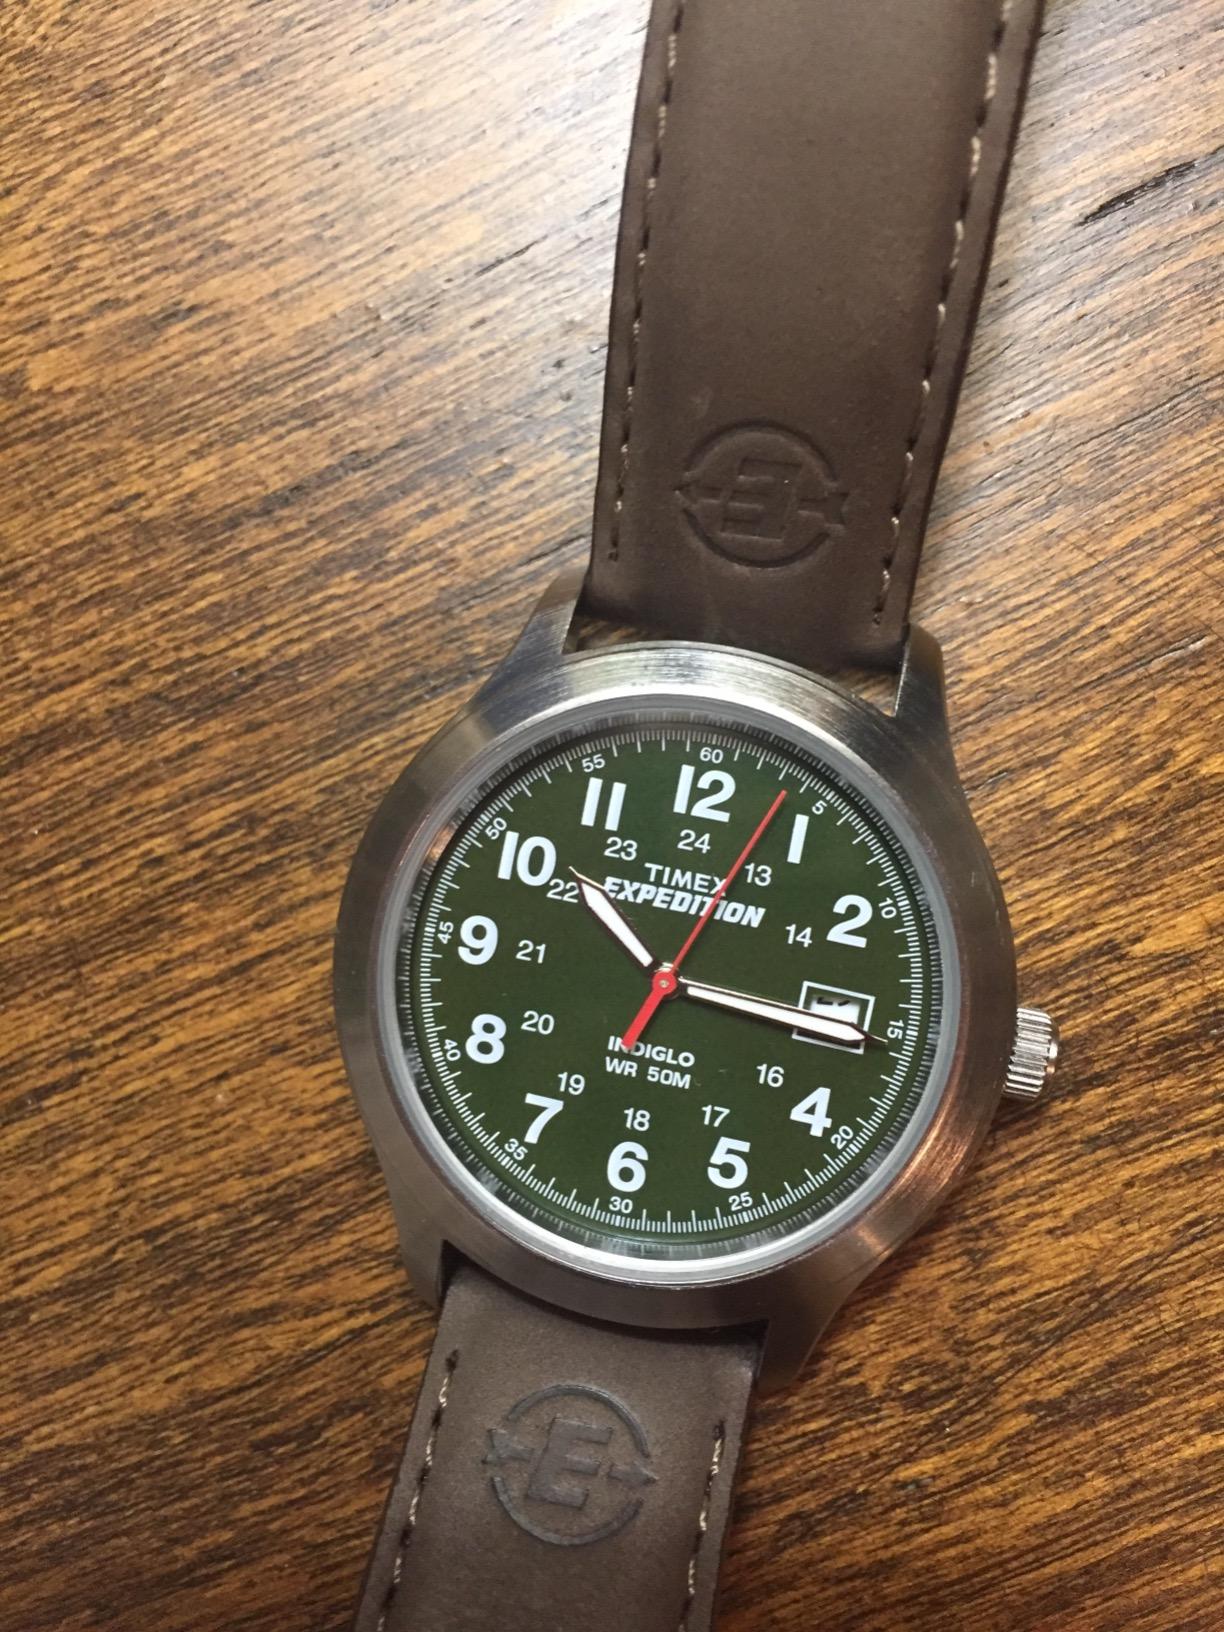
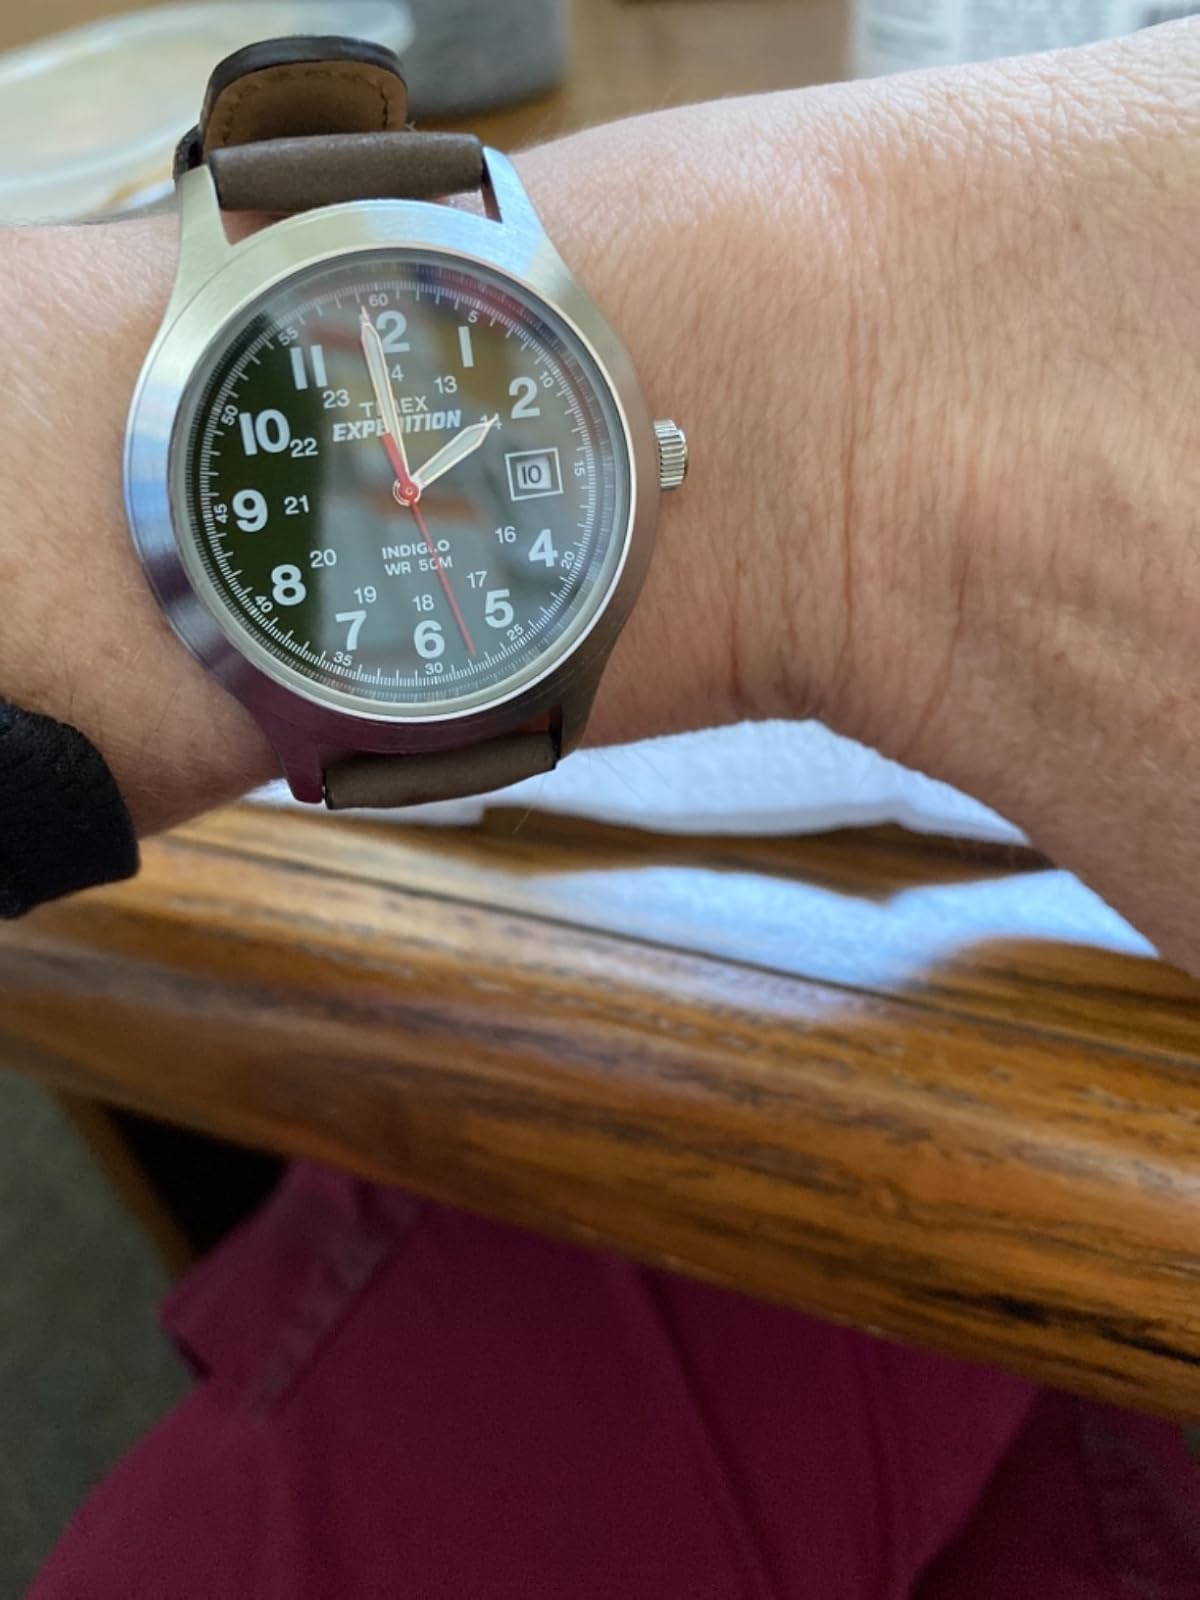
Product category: accessories_watch
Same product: yes